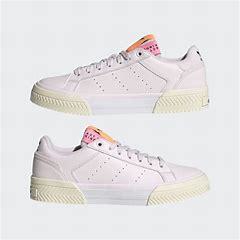
Brand: Adidas
Model: Court Tourino